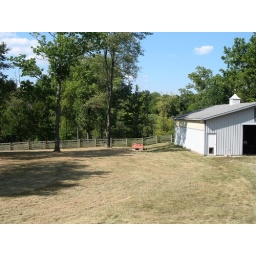
I'm standing by the side door looking towards the barn.